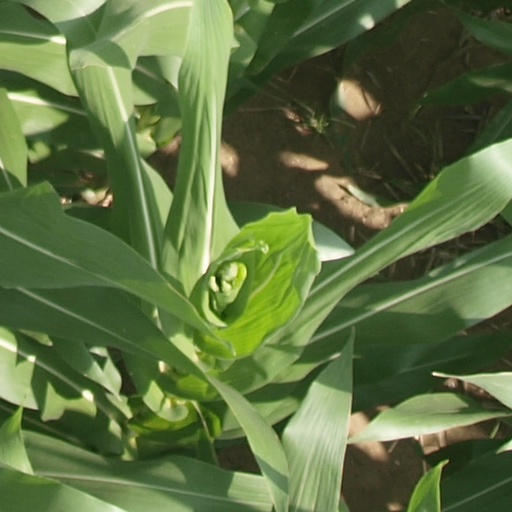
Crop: maize; corn